List of Los Angeles Dodgers seasons

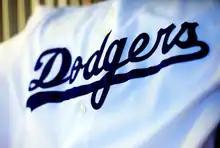
The Dodgers' home uniform, which has remained relatively unchanged for 80 years, despite moving from Brooklyn to Los Angeles.

The Los Angeles Dodgers are the second most successful franchise in the National League and the second-most wealthy in Major League Baseball after the New York Yankees. The franchise was formerly based in Brooklyn and known originally as the "Grays" or "Trolley Dodgers" after the trams which supporters had to avoid to enter games. Later it became known successively as the "Bridegrooms", "Superbas", "Dodgers" and "Robins"; the present "Dodgers" was firmly established in 1932.